Rick Cluff

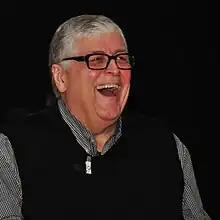
Cluff in 2014

John Richard Cluff (June 27, 1950 – July 2, 2024) was a Canadian journalist who hosted the CBC Radio Vancouver morning program "The Early Edition" from 1997 until 2018. He was a member of the Canadian Football Hall of Fame and recipient of the Lifetime Achievement Award from the Canadian Radio Television Digital News Association.